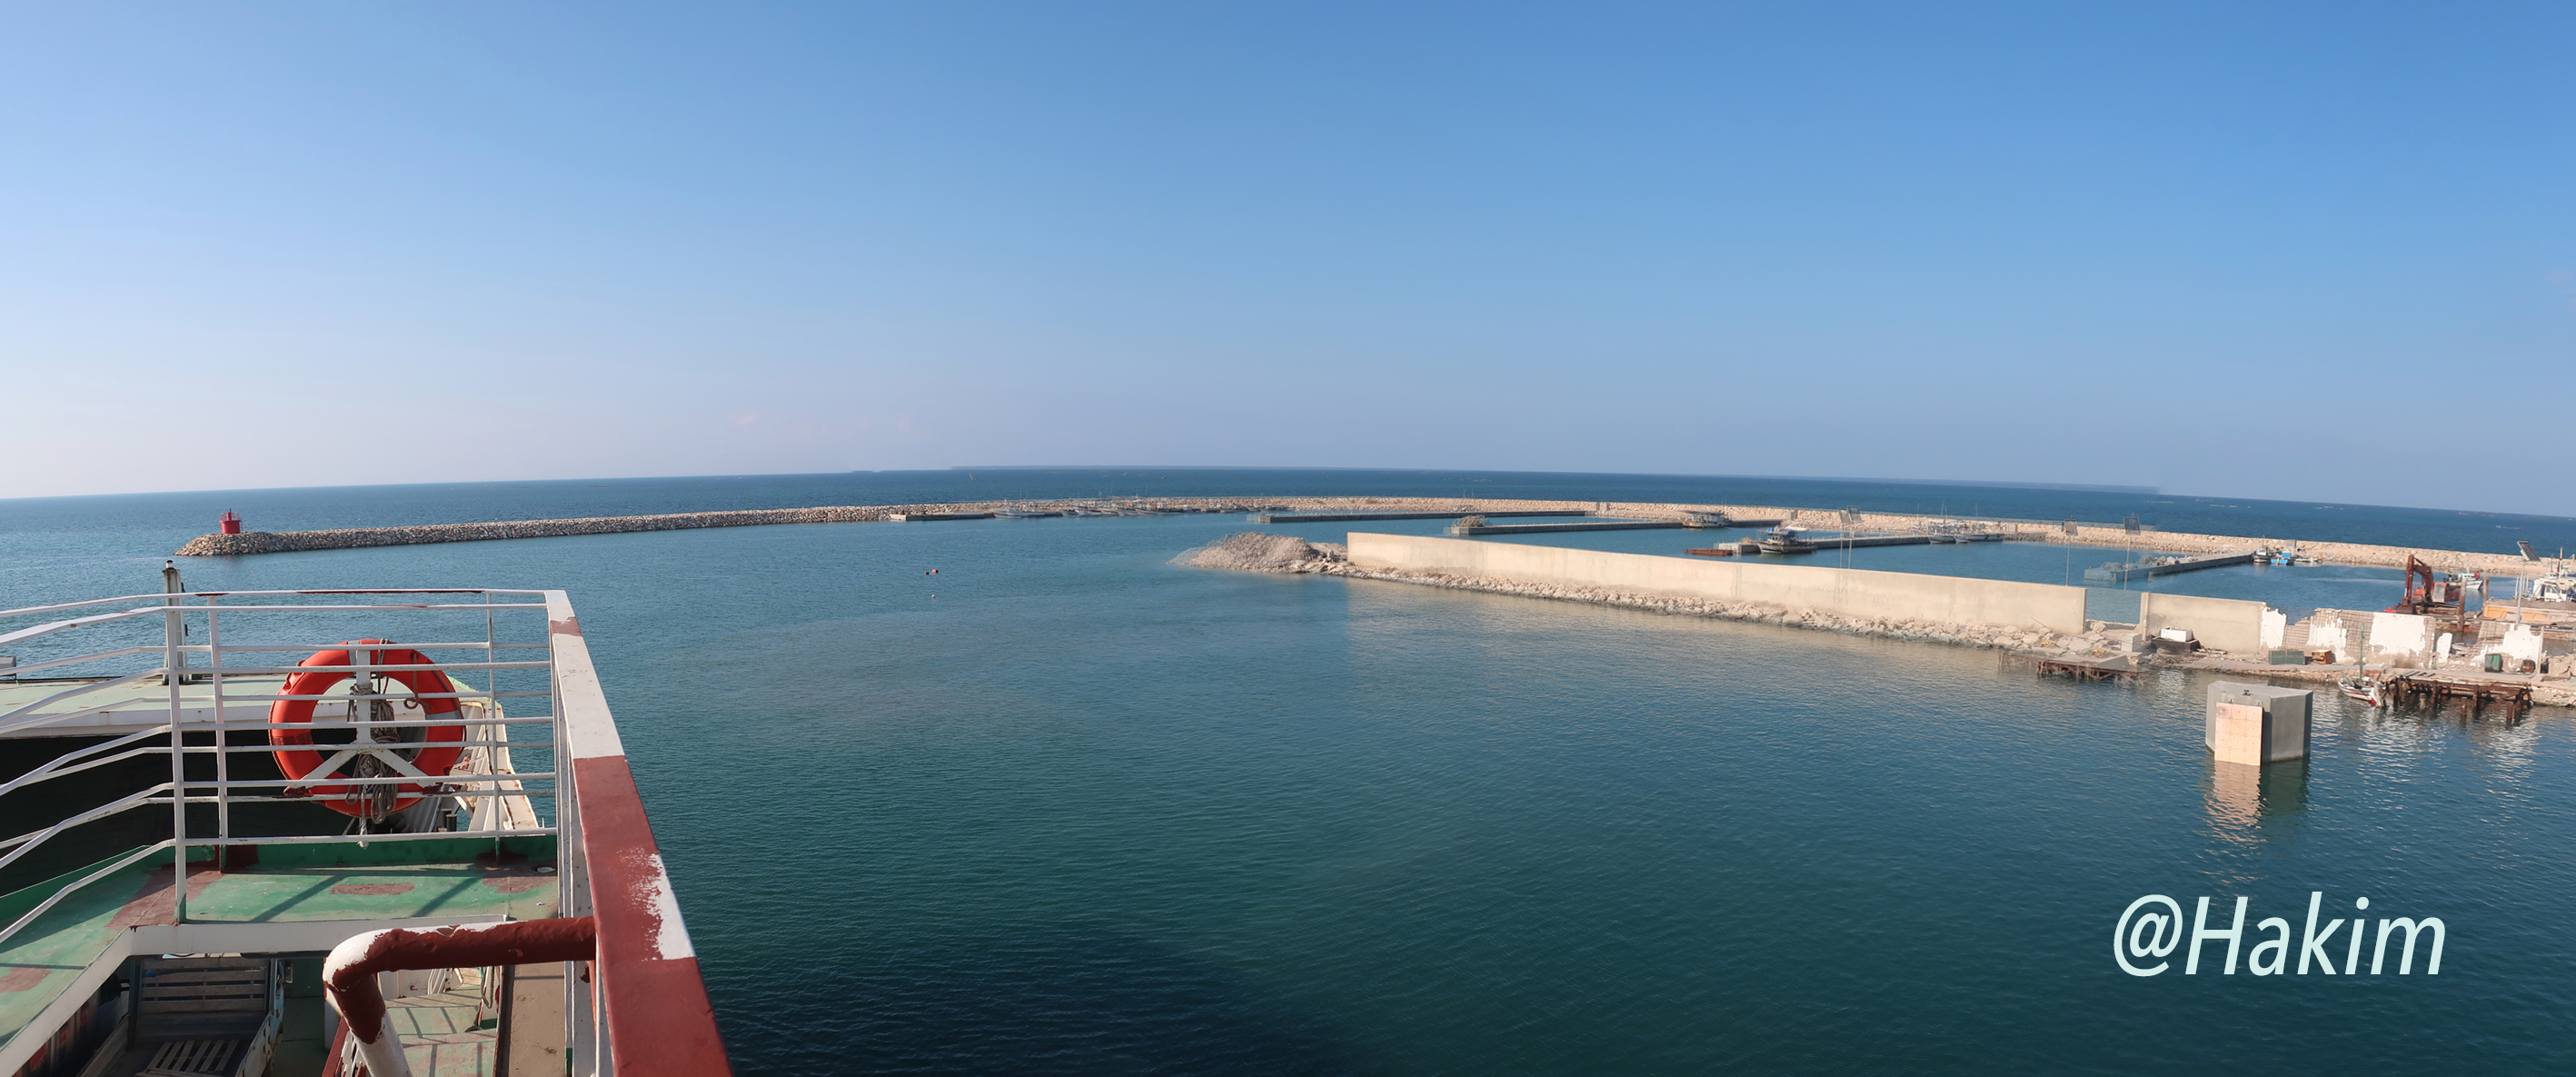
beach, sea, coast, water, ocean, horizon, dock, cloud, sunrise, sunset, boat, morning, shore, wave, lake, dawn, coastal, pier, river, travel, coastline, seaside, dusk, water transportation, sky, waterway, daytime, city, boating, human settlement, town, urban area, tourism, vehicle, metropolitan area, skyline, harbor, summer, vacation, recreation, leisure, channel, tourist attraction, watercraft, building, bank, metropolis, bay, downtown, coastal and oceanic marina, reflection, coastal and oceanic landforms, calm, landscape, reservoir, fixed link, headland, sound, island, inlet, shoal, bridge, cape, levee